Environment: real
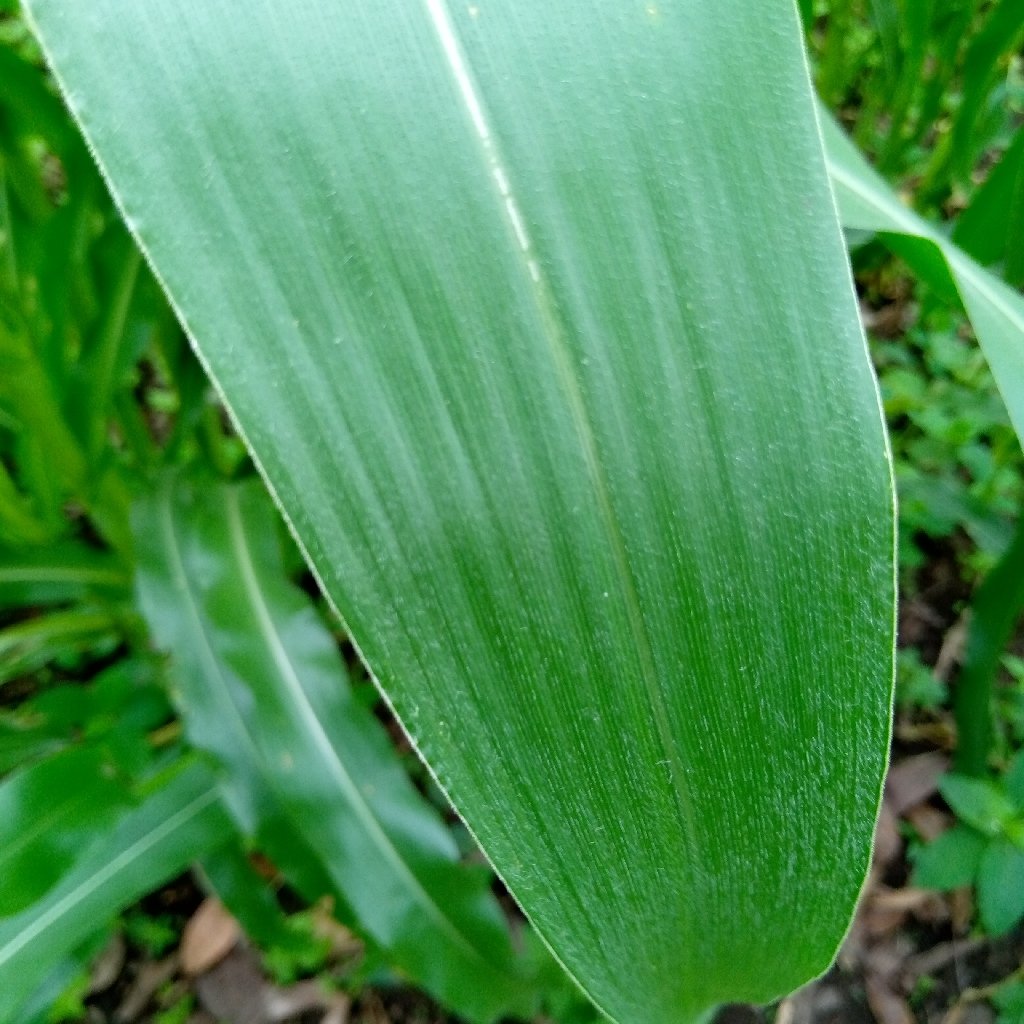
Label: healthy